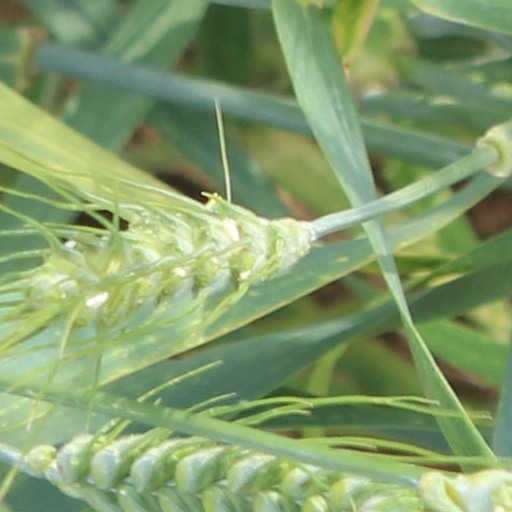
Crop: wheat